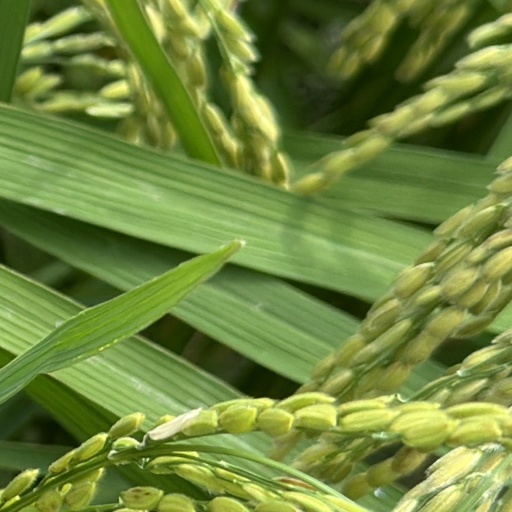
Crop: rice